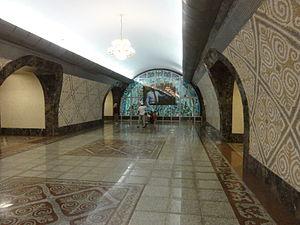
L'Opéra Abaï est un bâtiment du centre d'Almaty au Kazakhstan.